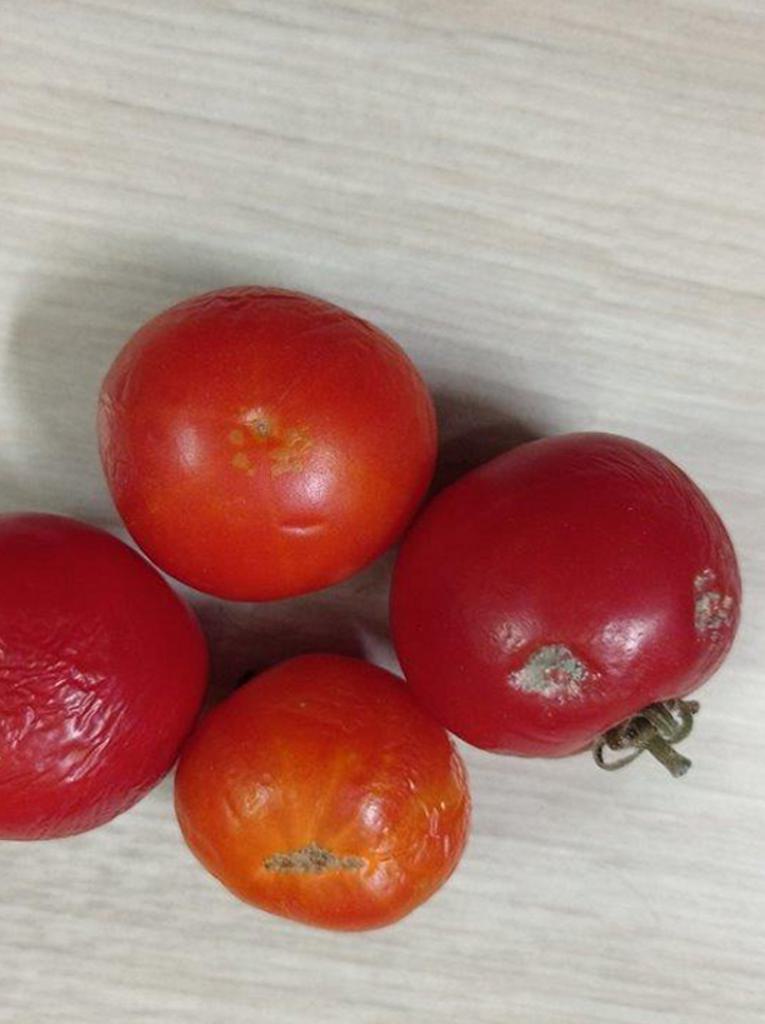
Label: Rotten